Franklin's electrostatic machine

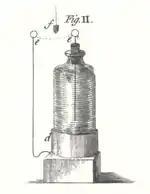
Leyden jar experiment

Franklin was not the first to build an electrostatic generator. European scientists developed machines to generate static electricity decades earlier. In 1663, Otto von Guericke generated static electricity with a device that used a sphere of sulfur. Francis Hauksbee developed a more advanced electrostatic generator around 1704 using a glass bulb that had a vacuum. He later replaced the globe with a glass tube of about emptied of air. The glass tube was a less effective static generator than the globe, but it became more popular because it was easier to use.